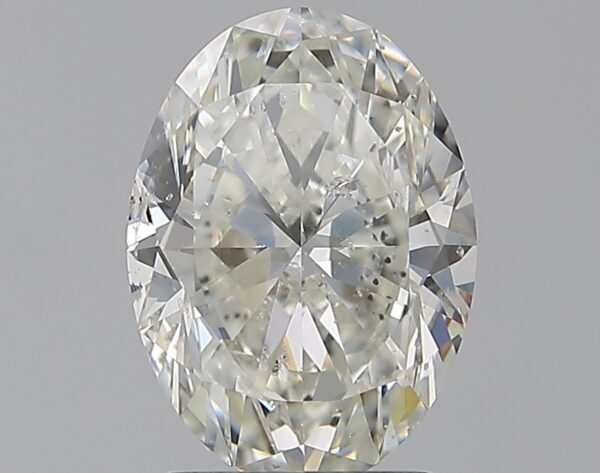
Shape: oval
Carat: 2
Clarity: SI2
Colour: J
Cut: EX
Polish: EX
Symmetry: EX
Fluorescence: F
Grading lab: GIA
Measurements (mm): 9.54 x 6.96 x 4.41